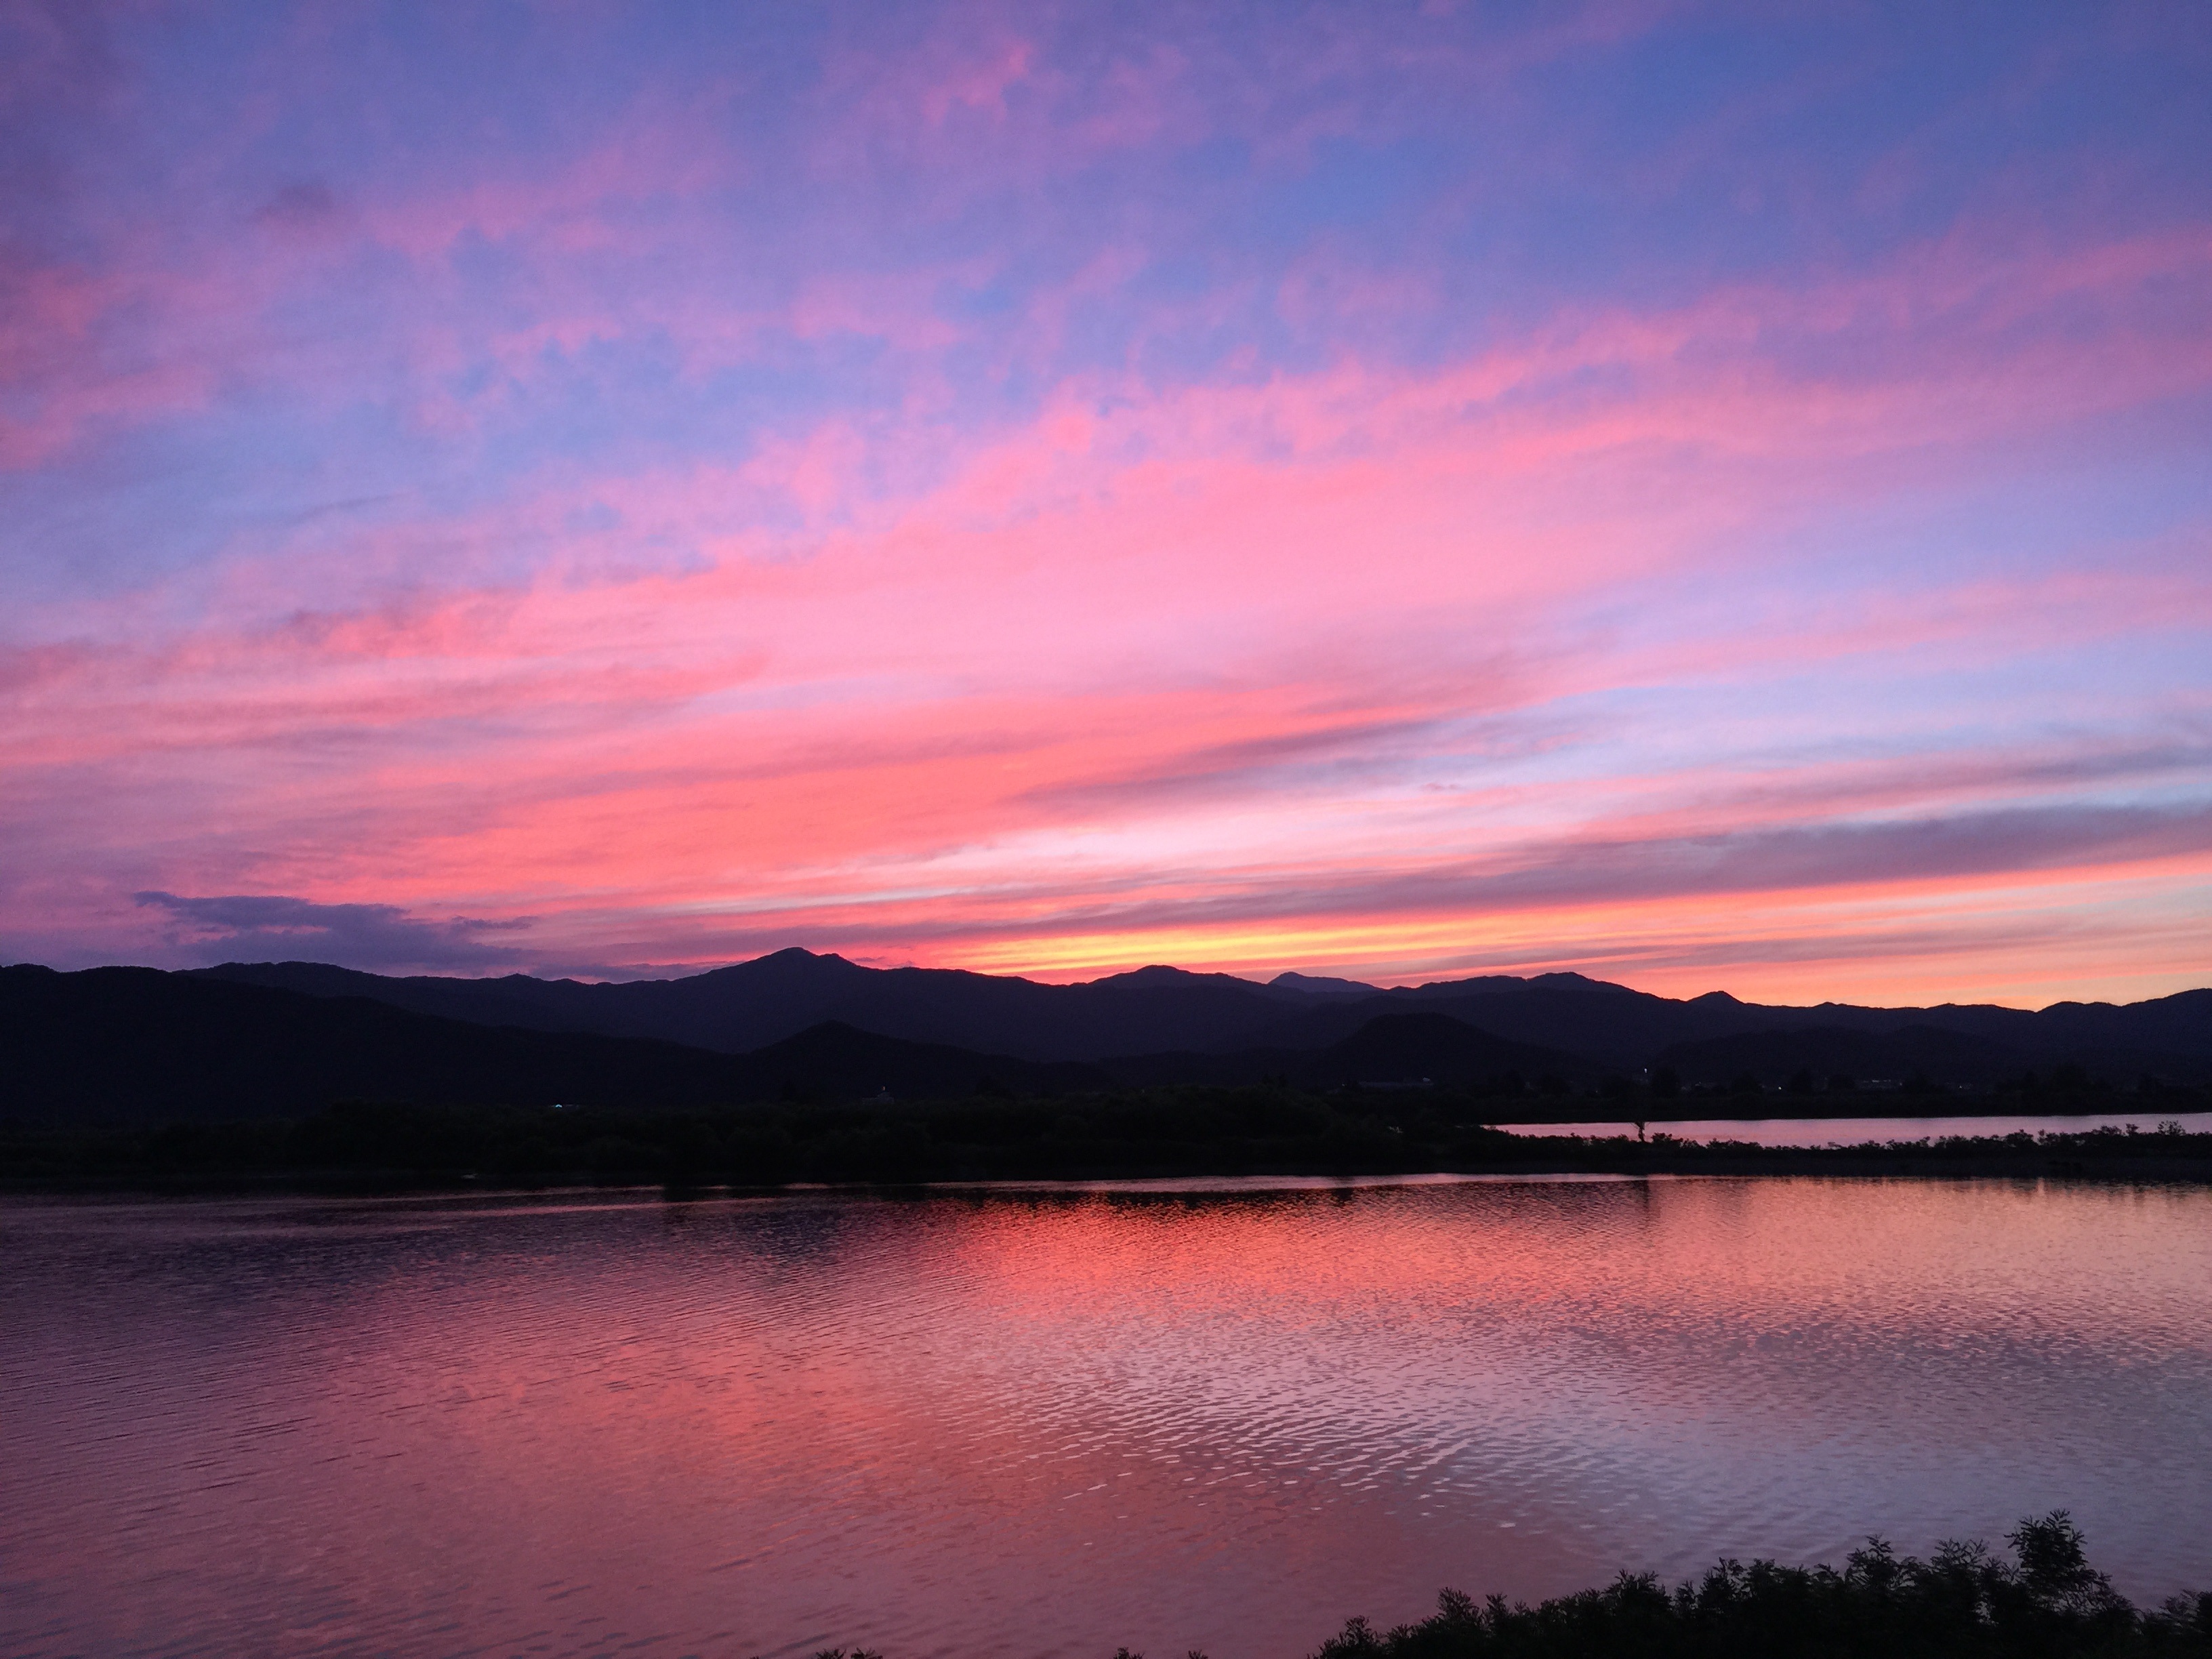
cloud, sky, sunrise, sunset, morning, lake, view, dawn, river, dusk, evening, reflection, scenery, glow, reservoir, loch, afterglow, pink sunset, landscape architects, red sky at morning